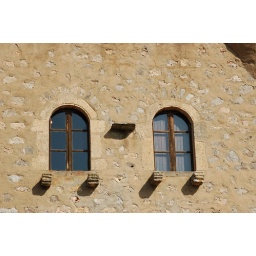
Windows in stone and stucco wall